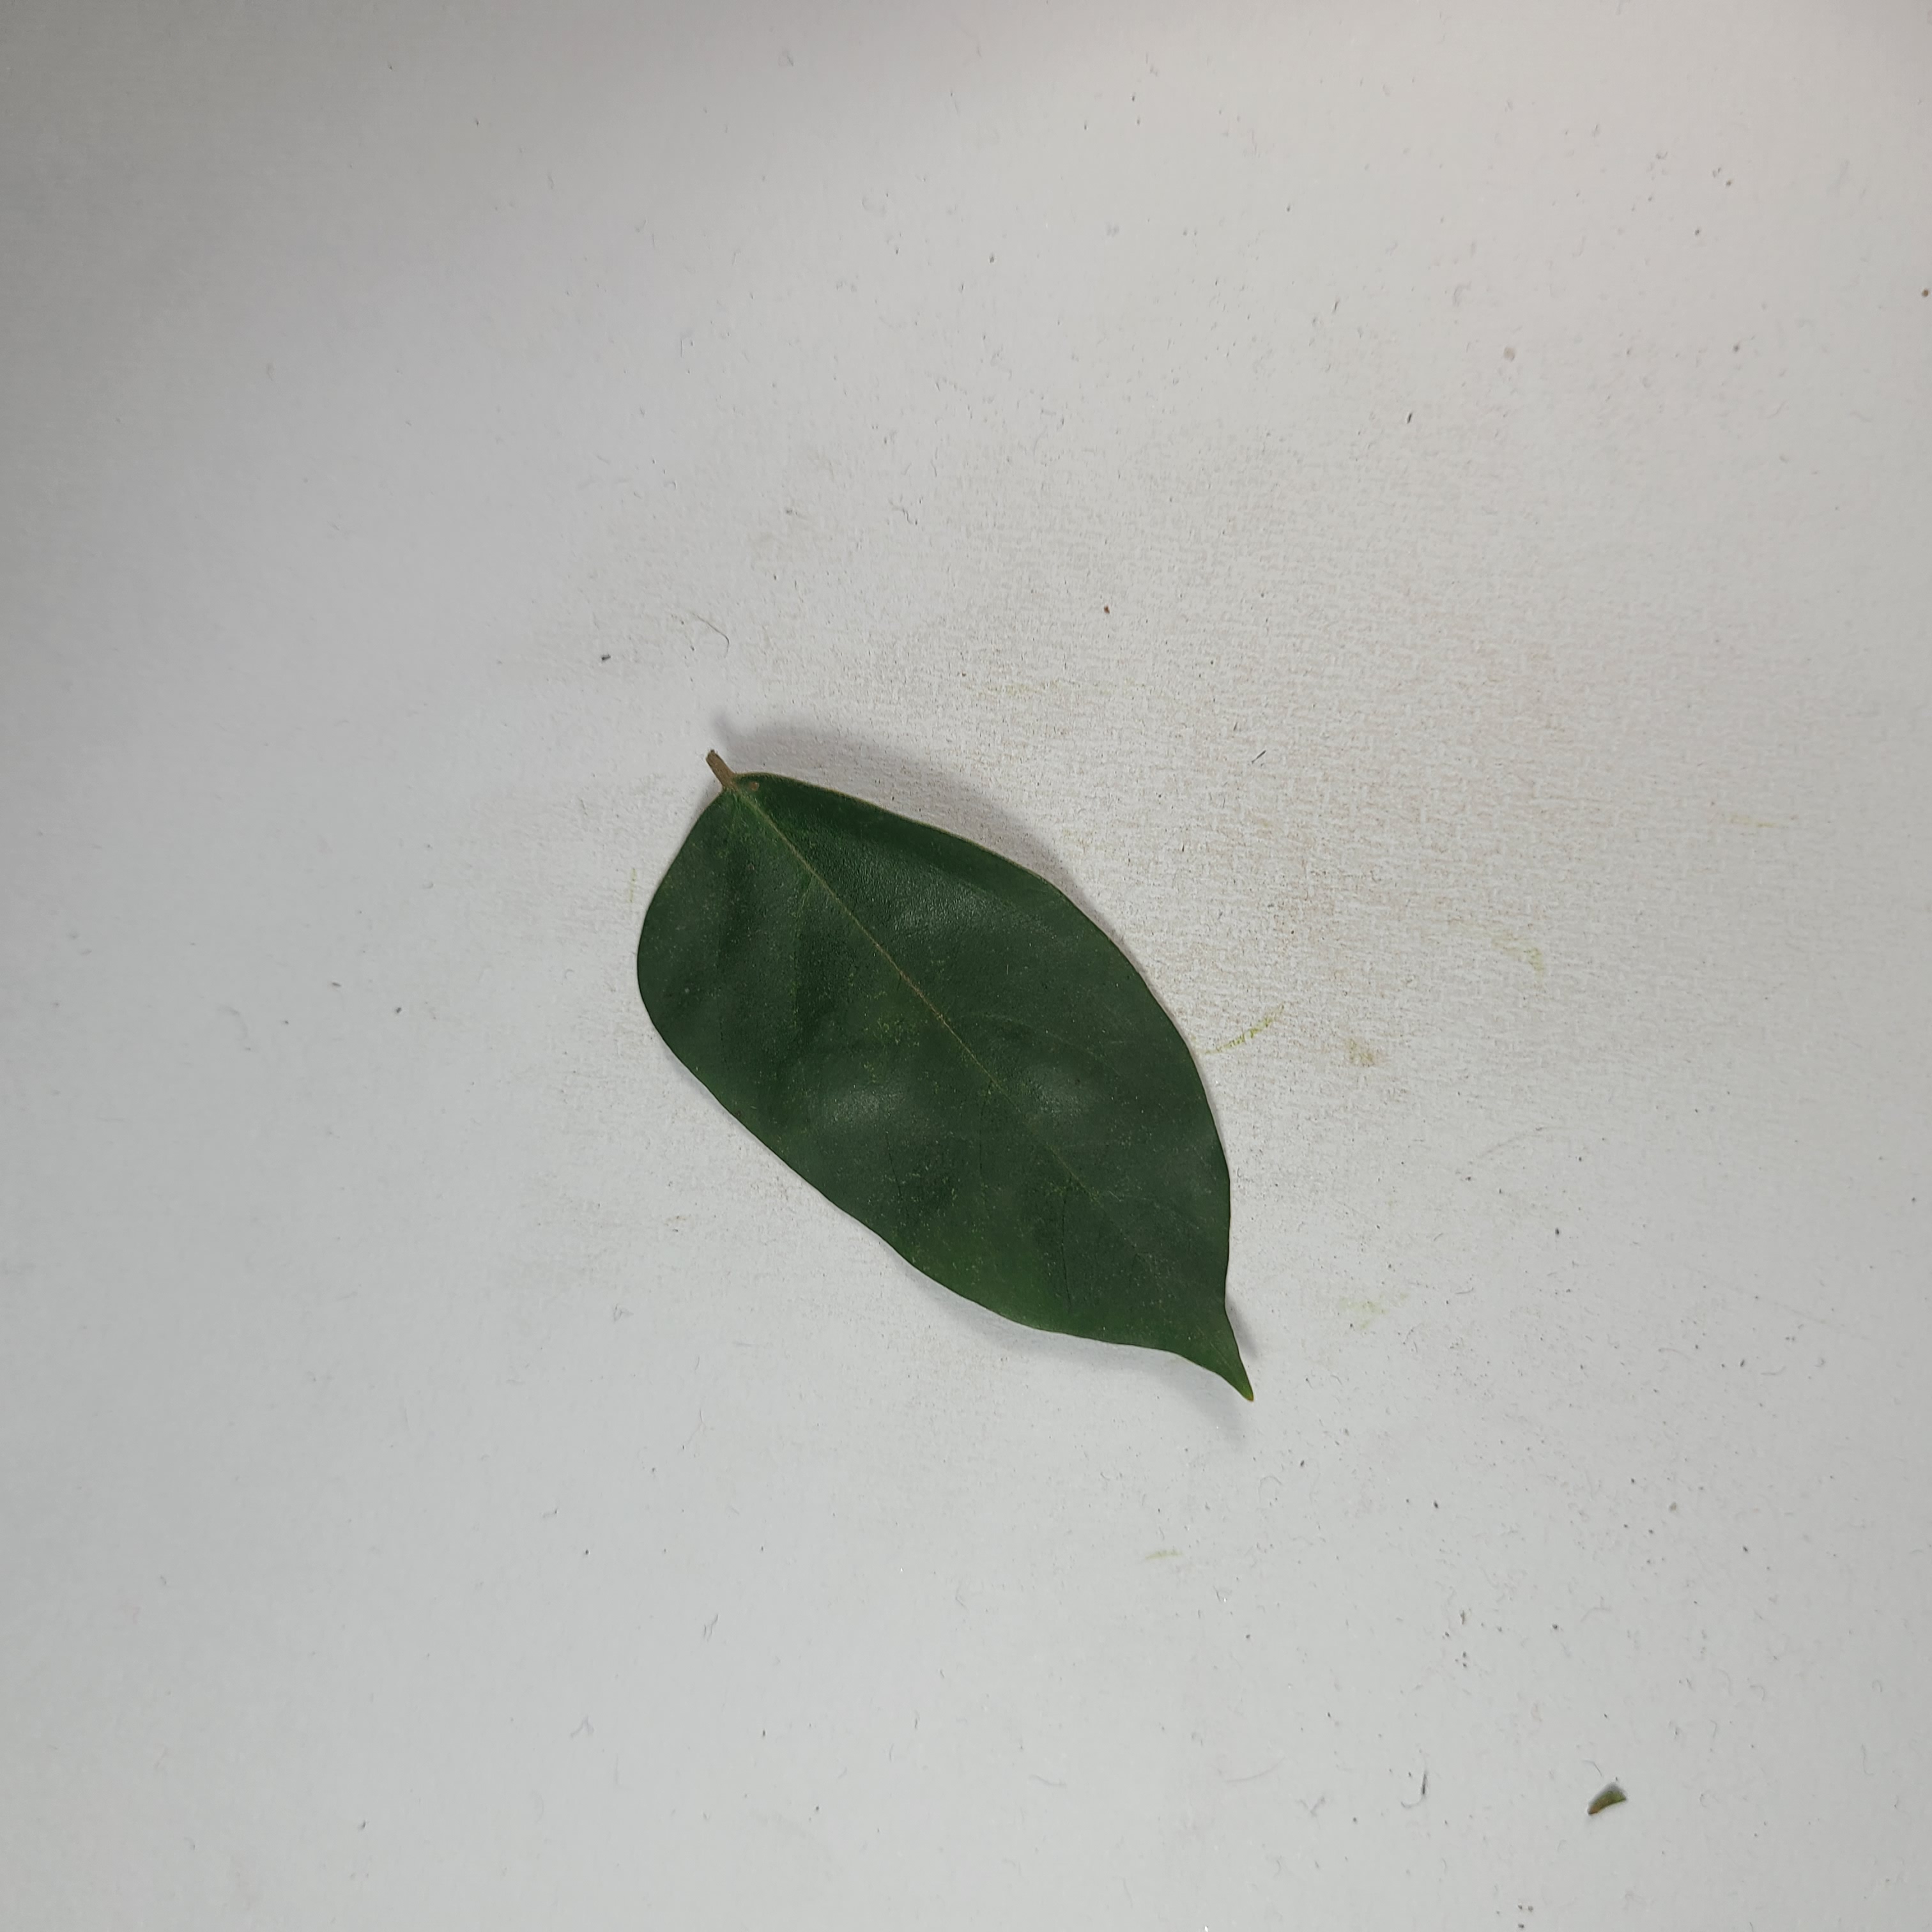
Label: Healthy Leaves